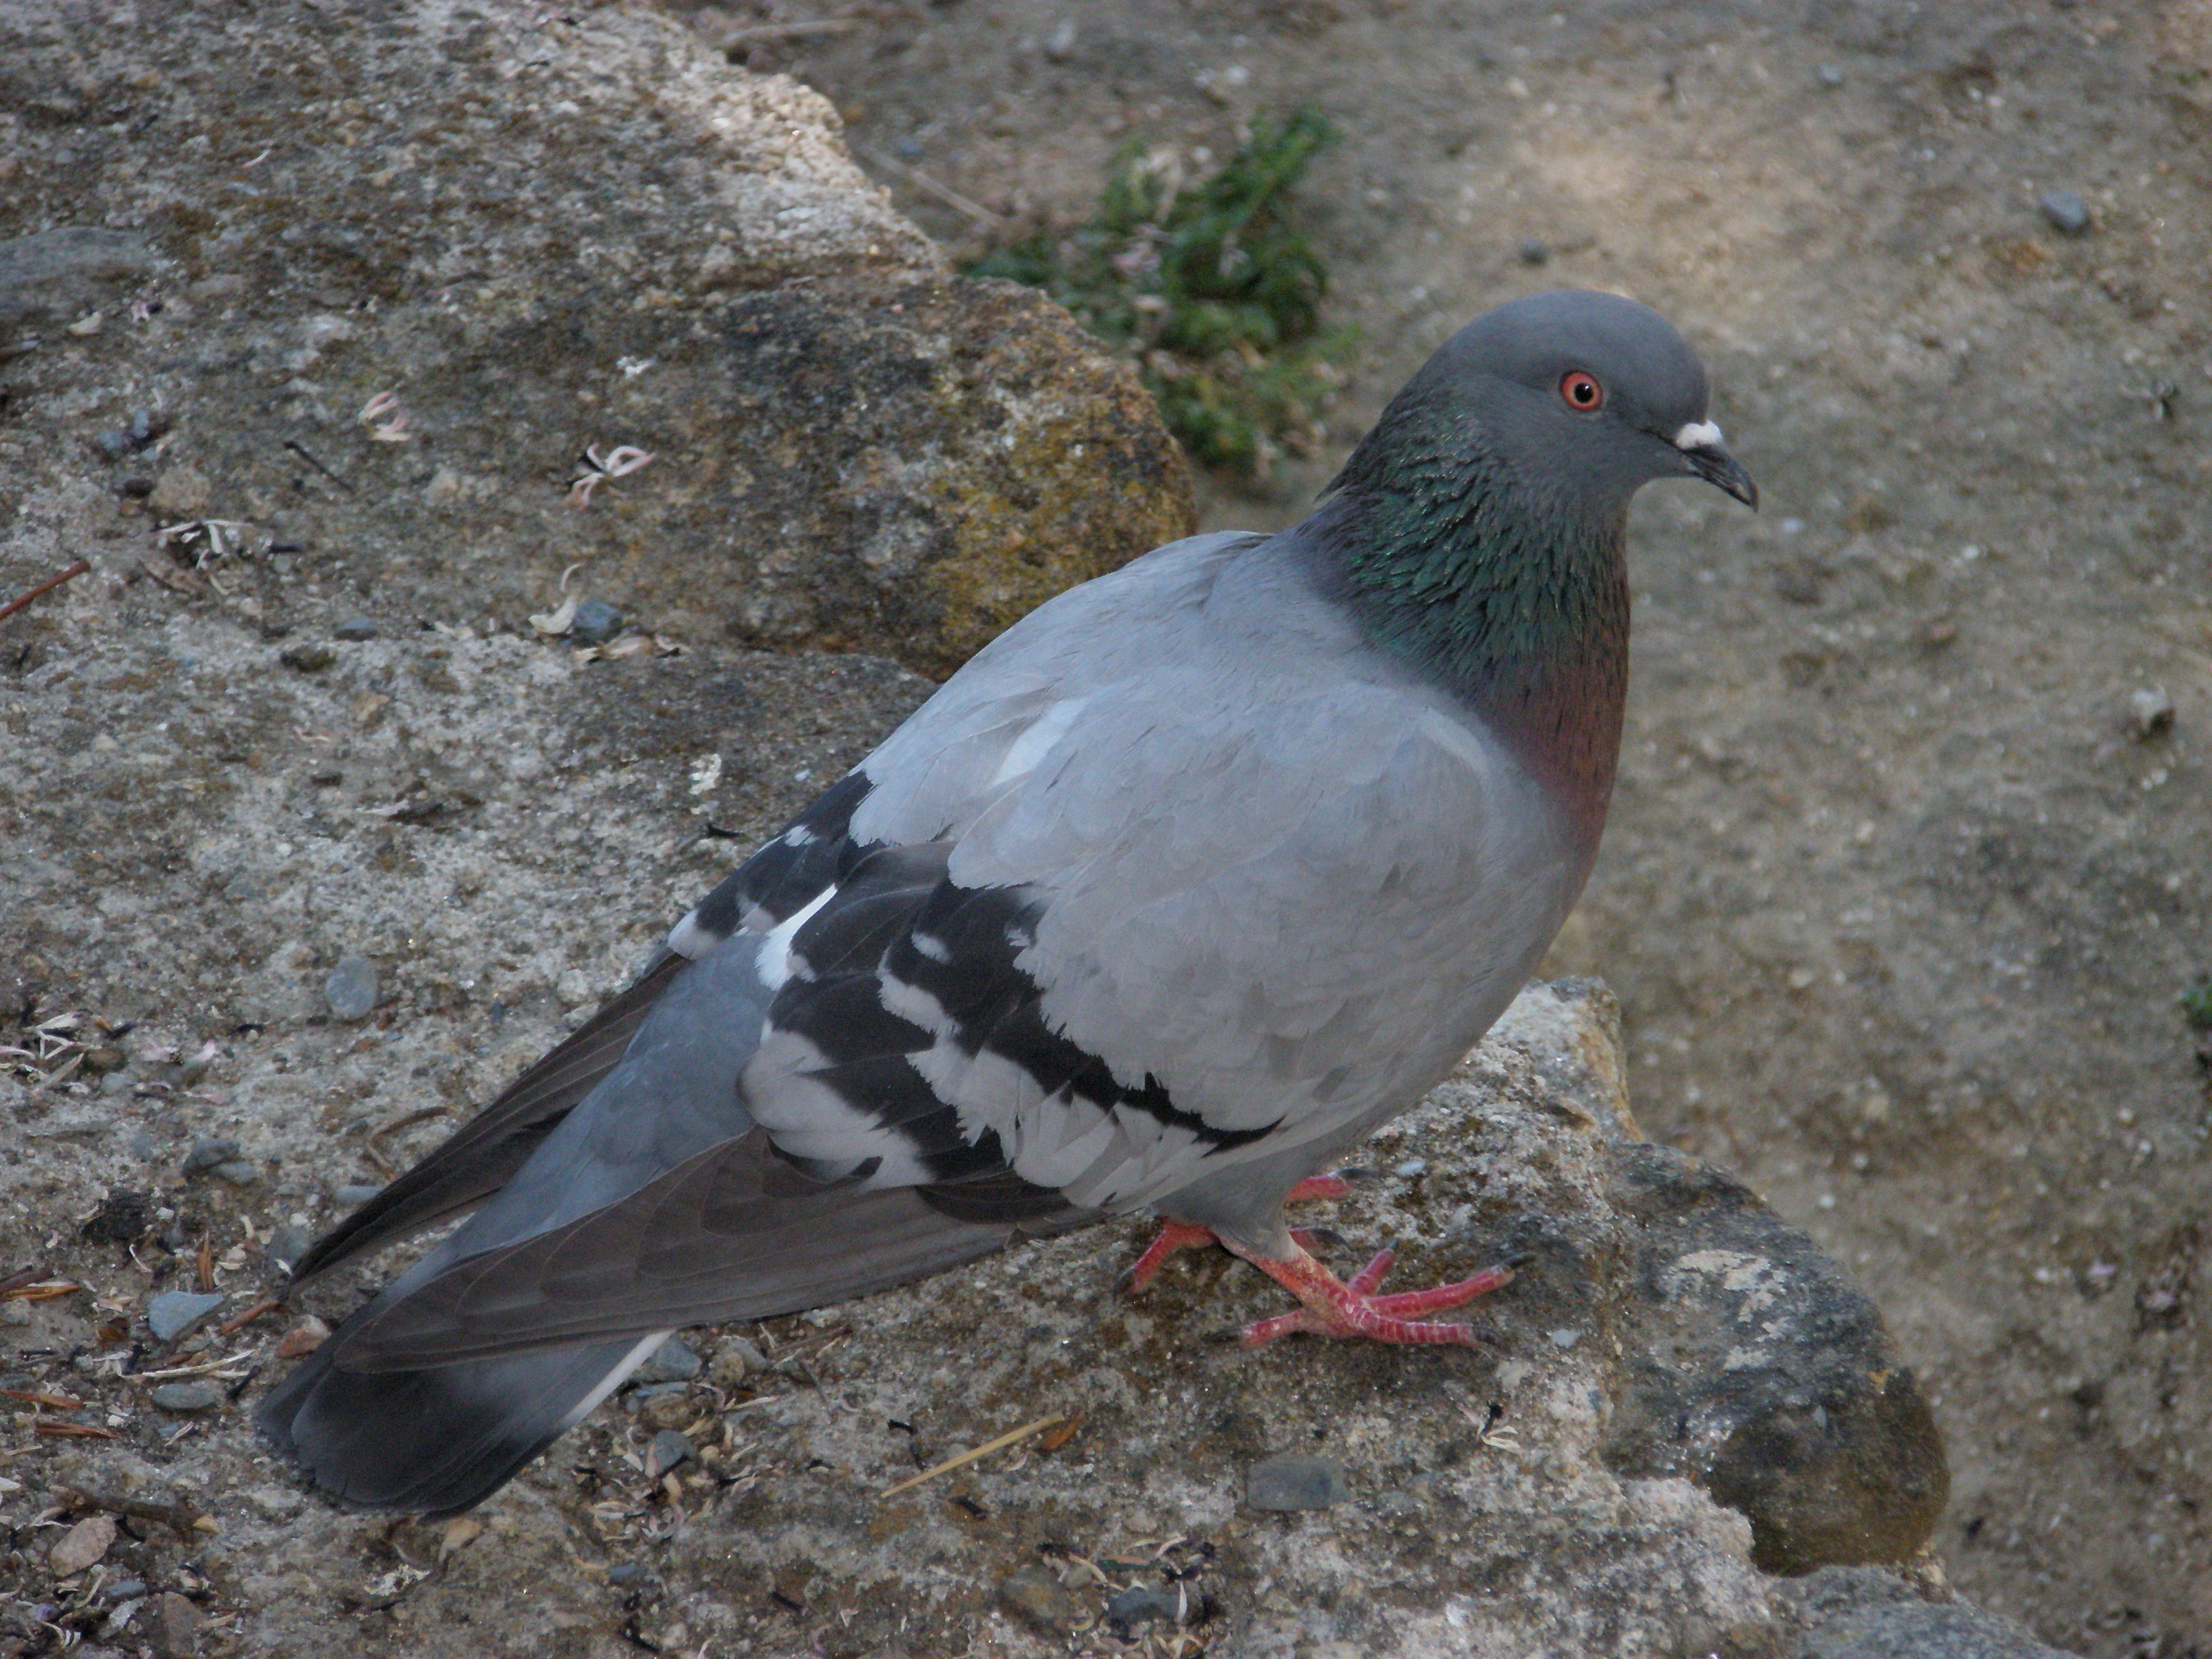
bird, wildlife, beak, fauna, birds, animals, vertebrate, paloma, pigeons and doves, stock dove